Videocassette recorder

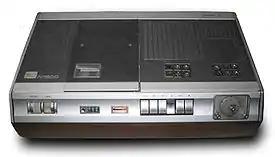
Philips N1500 video recorder from the early 1970s

The Telcan (Television in a Can), produced by the UK Nottingham Electronic Valve Company in 1963, was the first home video recorder. It was developed by Michael Turner and Norman Rutherford. It could be purchased as a unit or in kit form for £1,337. There were several drawbacks as it was expensive, not easy to assemble, and could record only 20 minutes at a time. It recorded in black-and-white, the only format available in the UK at the time as color broadcasts were not available until BBC Two began broadcasting in color in 1967. An original Telcan Domestic Video Recorder can be seen at the Nottingham Industrial Museum.